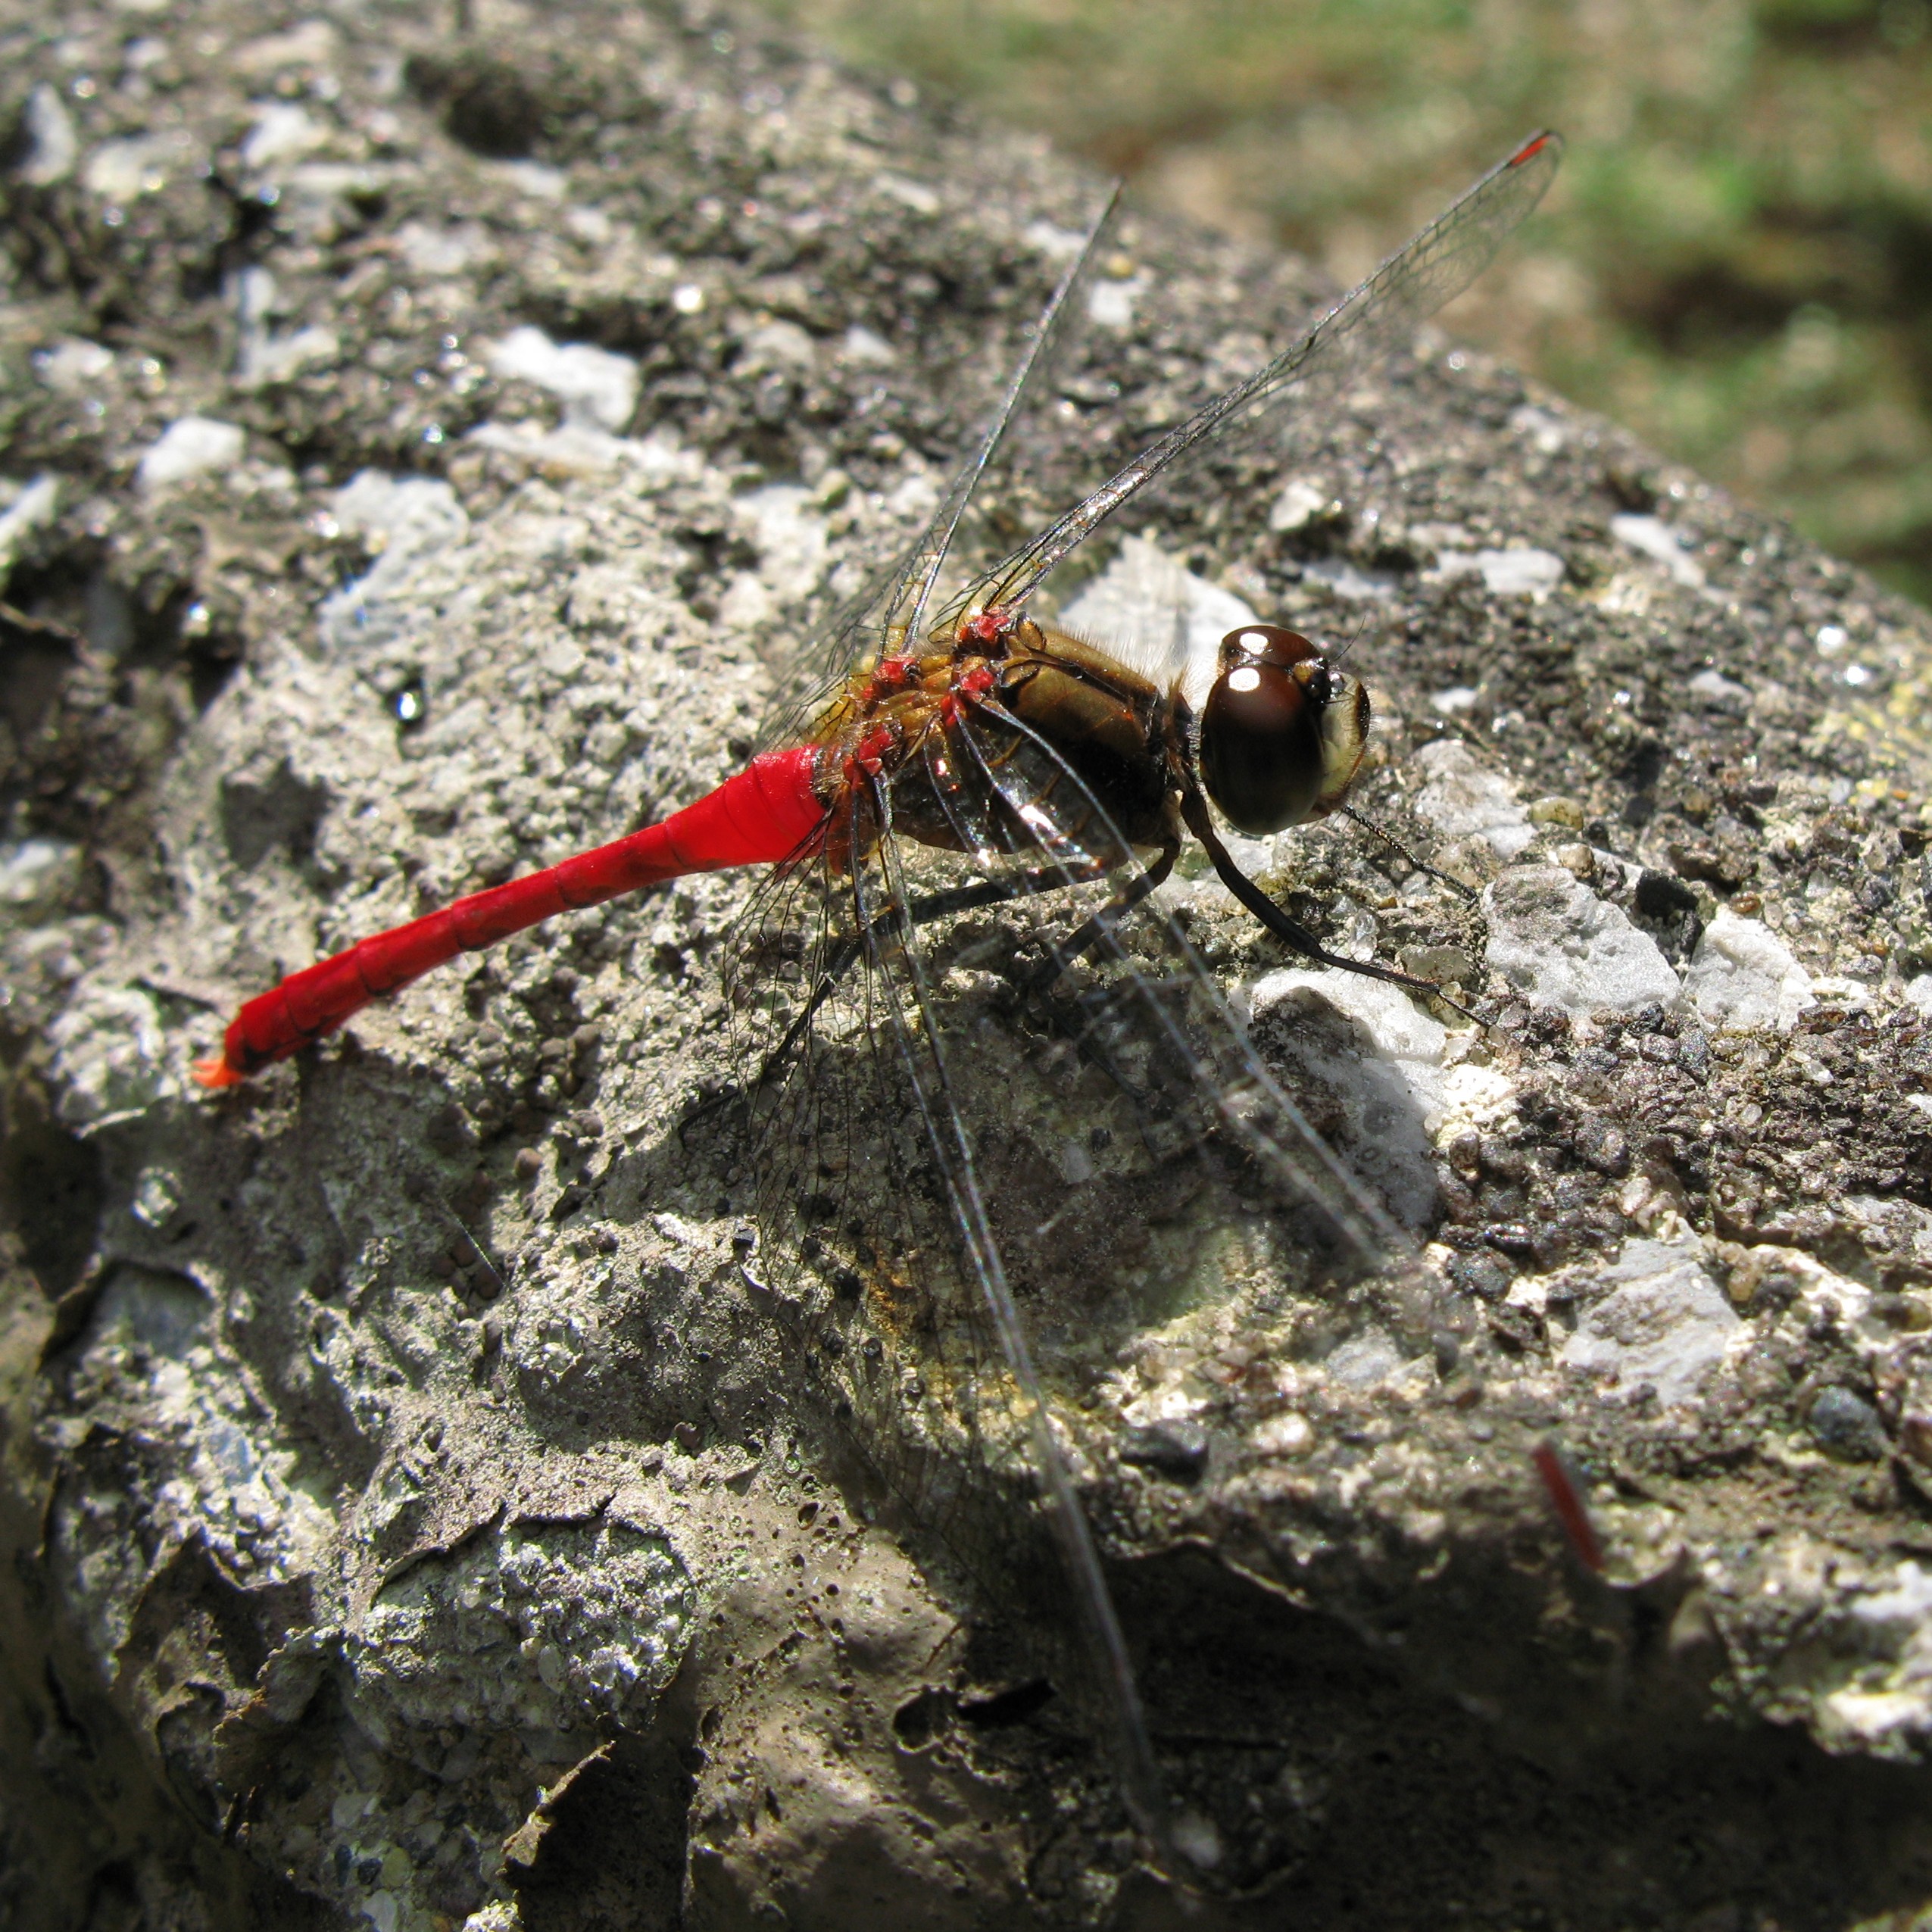
wildlife, high, insect, bug, fauna, invertebrate, hornet, hires, wasp, pest, hi, res, powershotg7, canong7, macro photography, arthropod, ground beetle, membrane winged insect